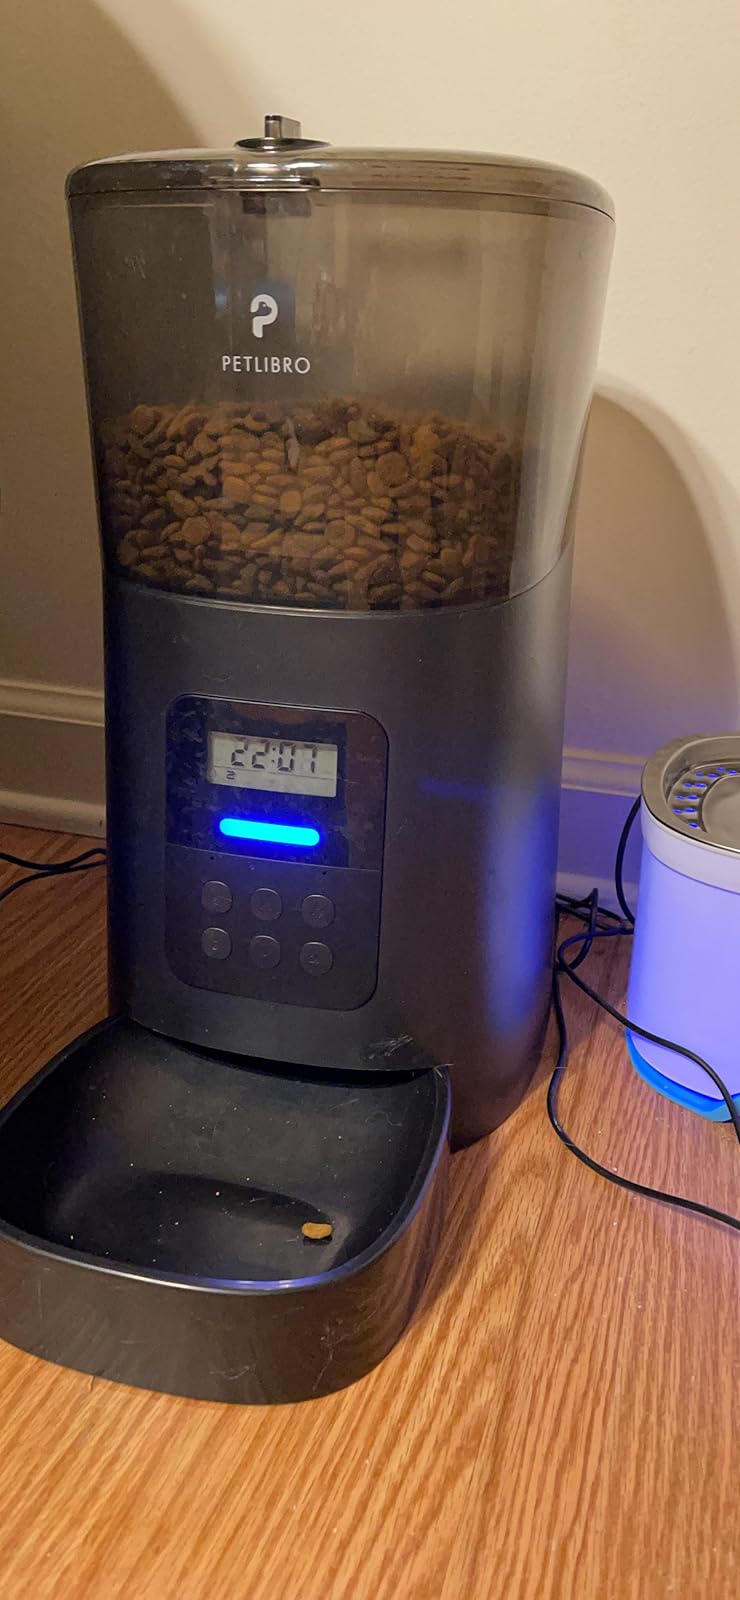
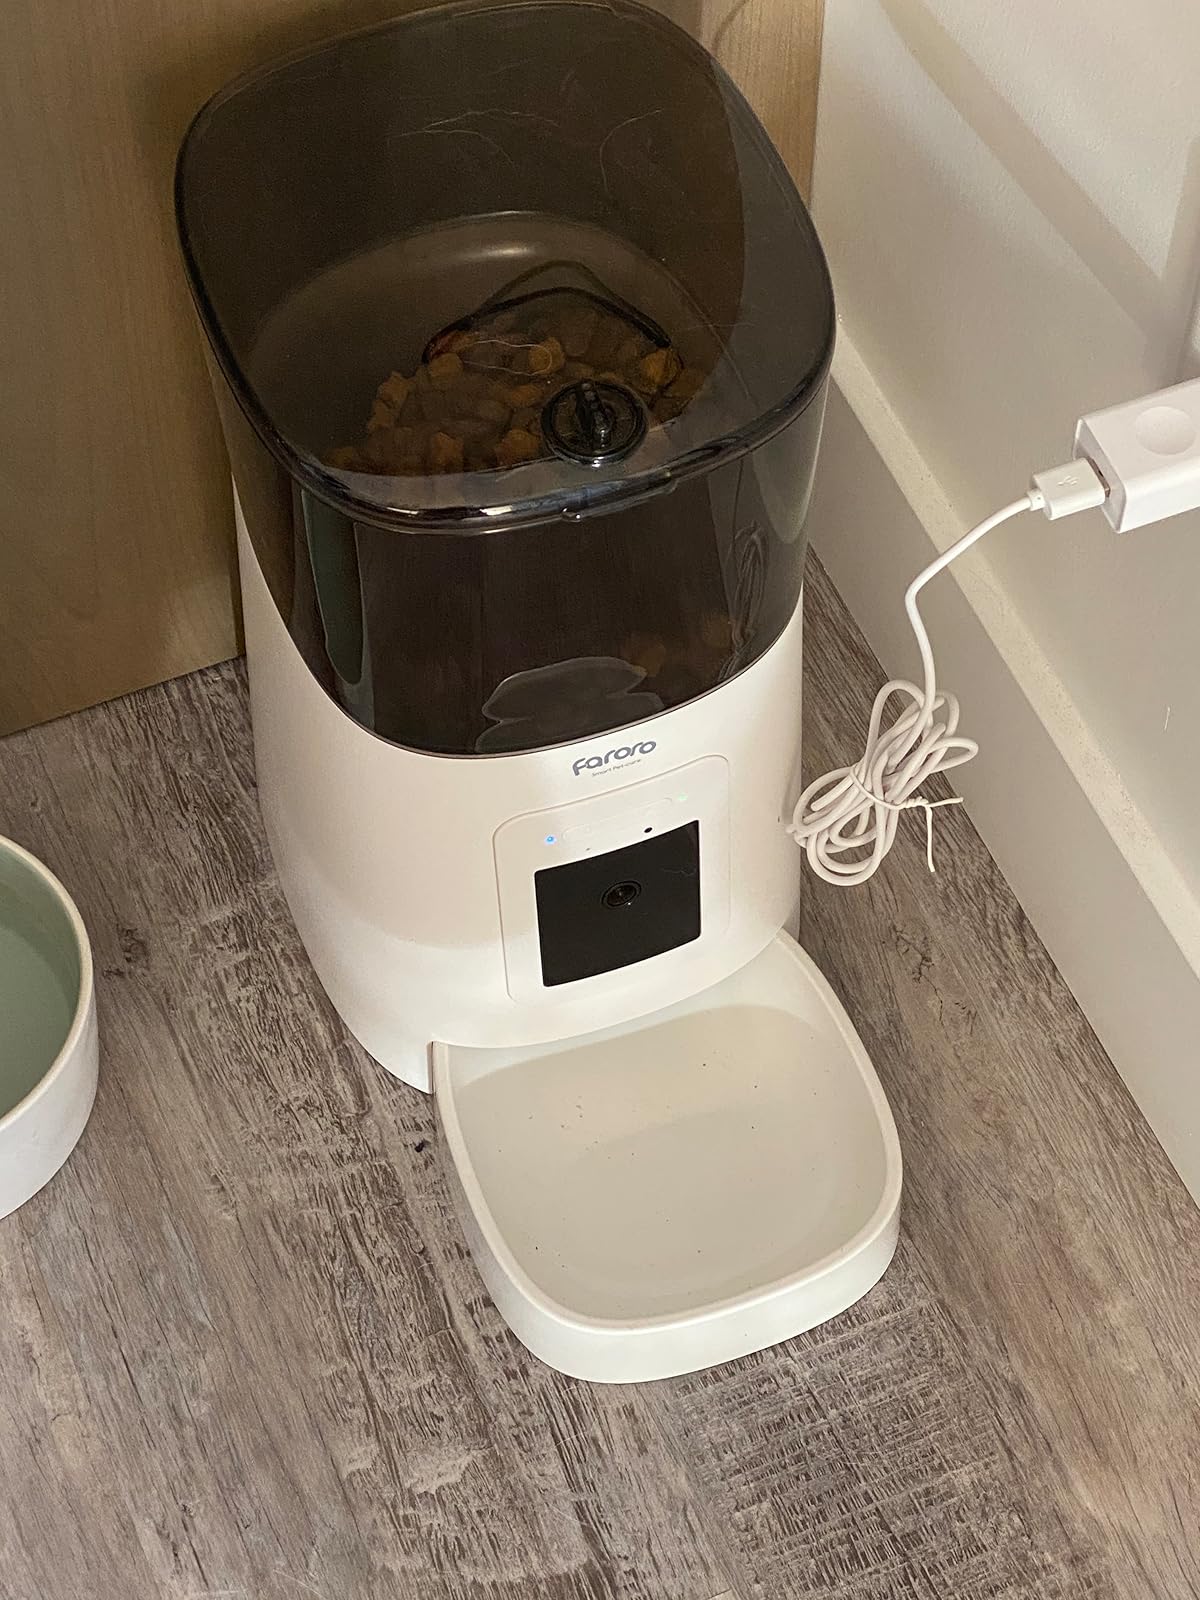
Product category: items_feeder
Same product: no